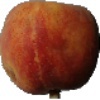
Label: Peach 1